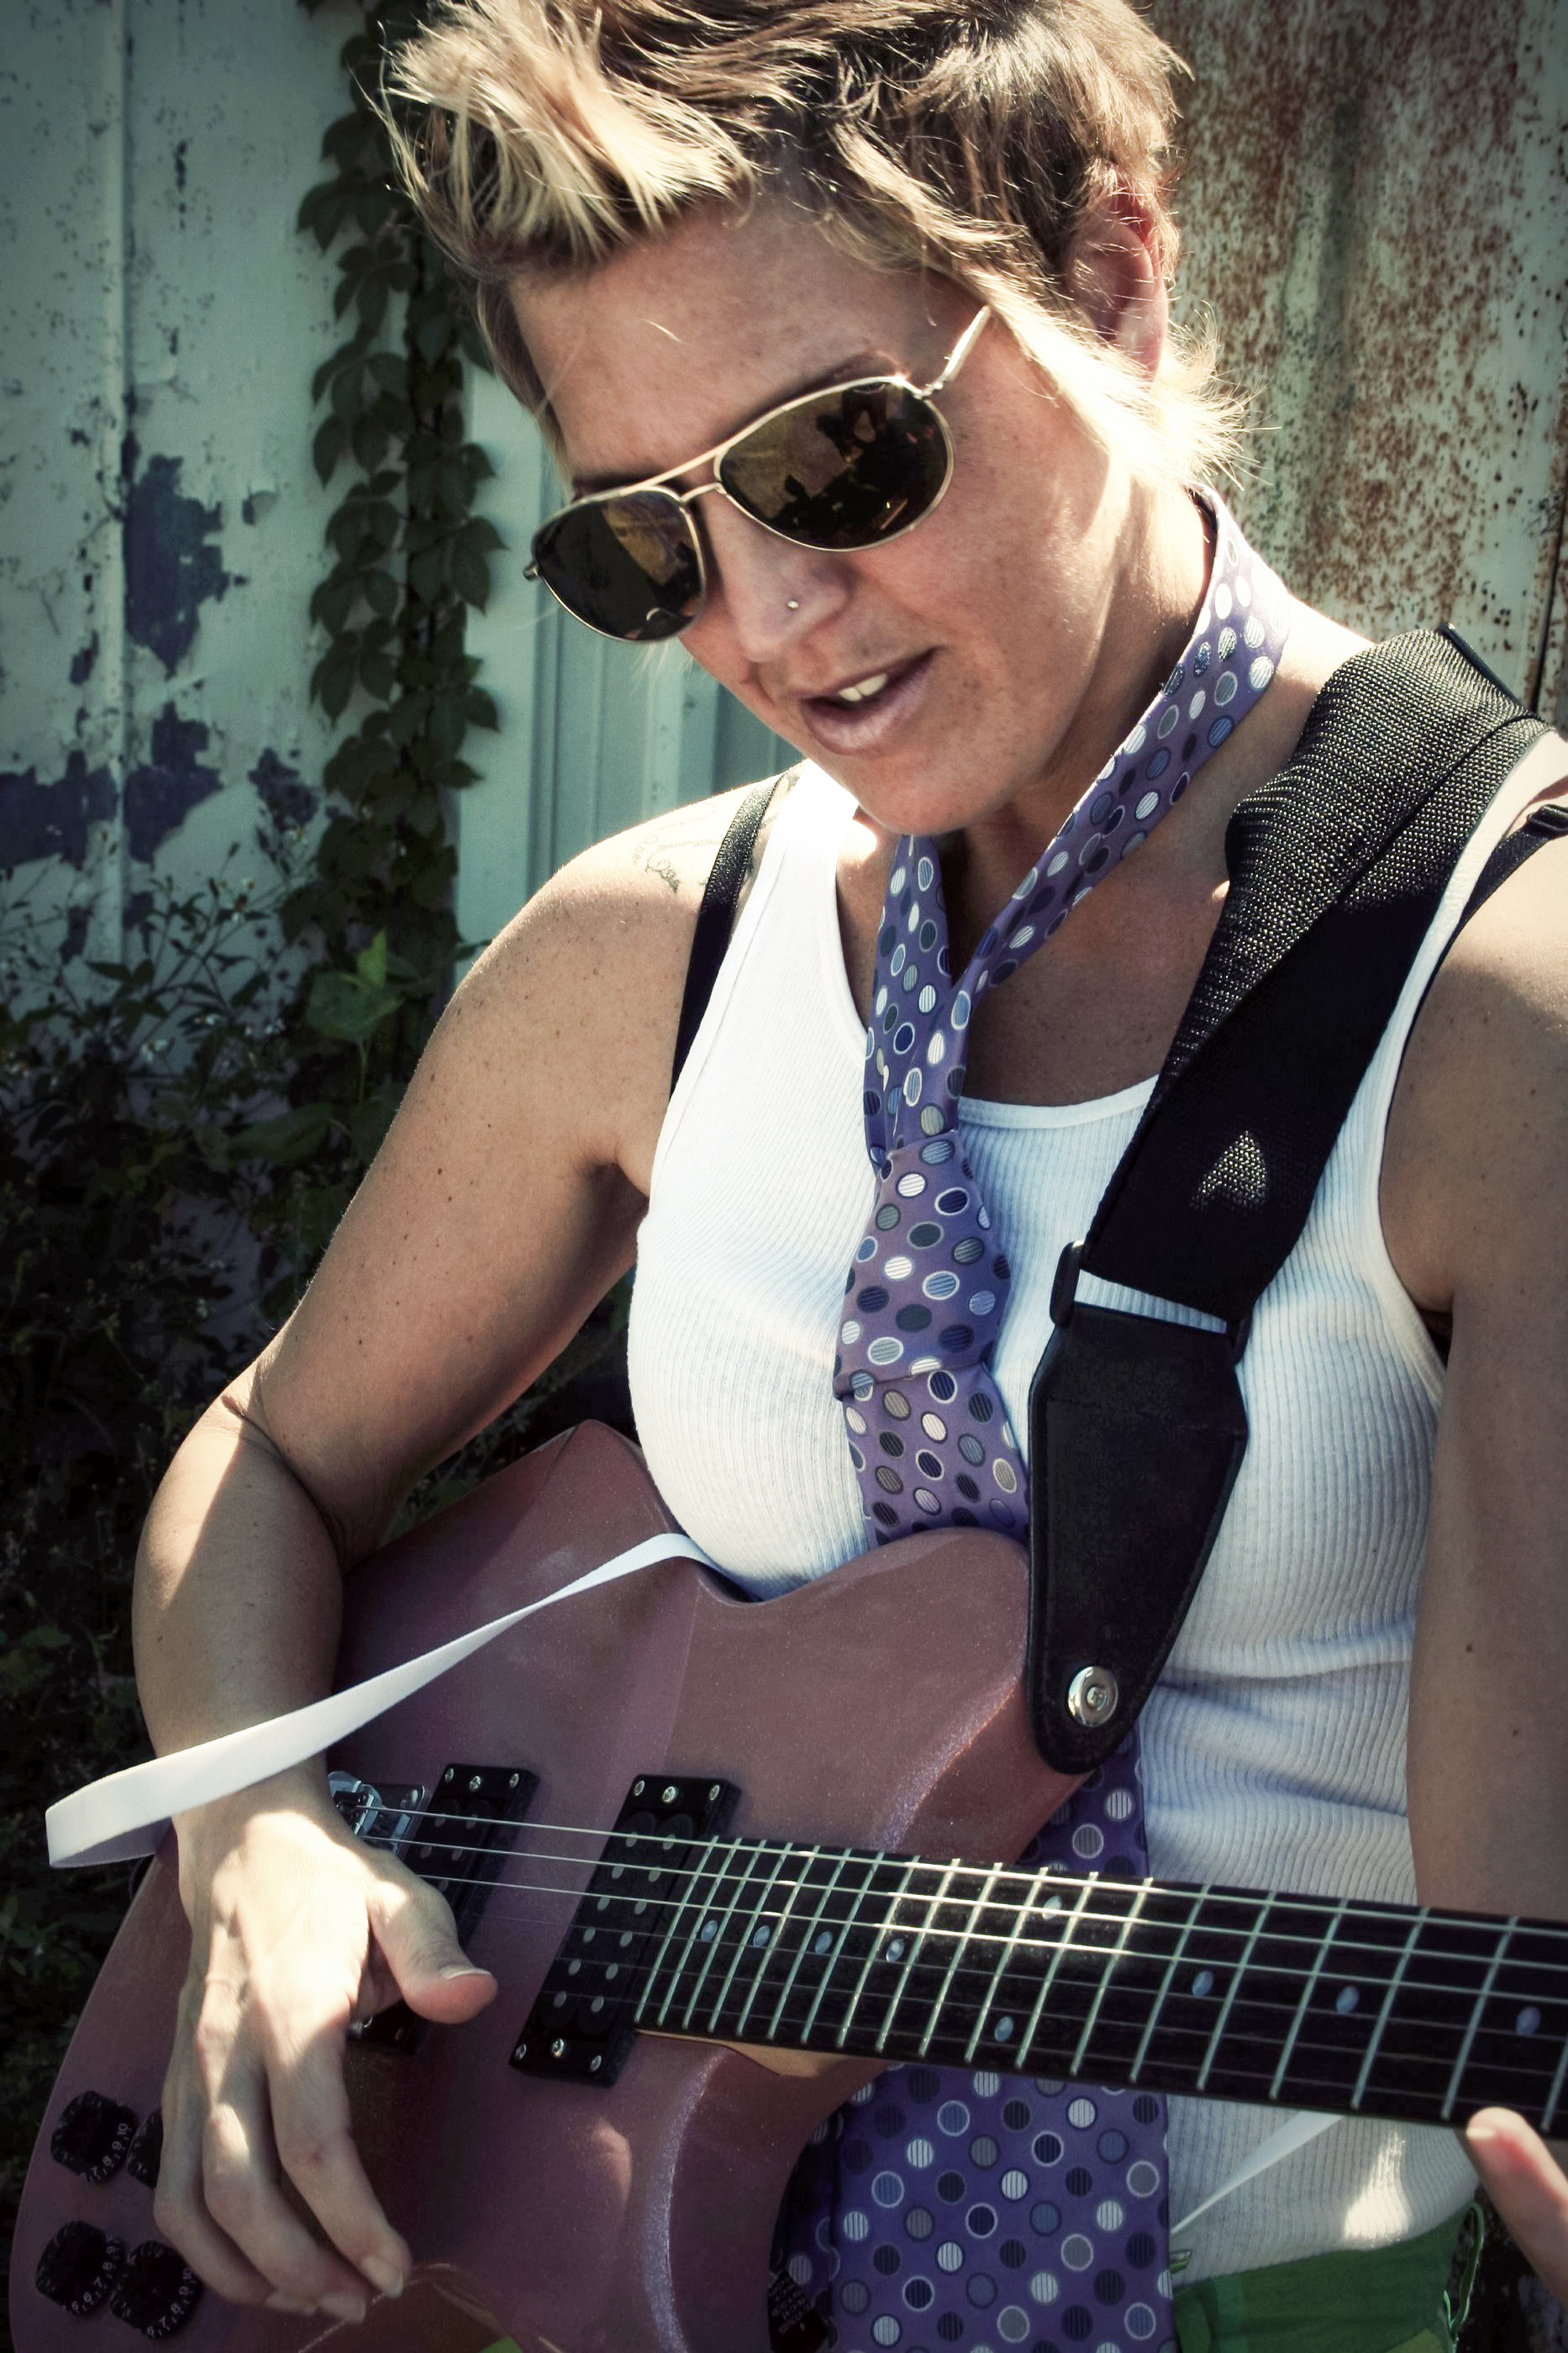
glasses, musical instrument, vision care, hairstyle, goggles, sunglasses, guitar, muscle, eyewear, musician, blue, string instrument, guitar accessory, string instrument accessory, fashion, guitarist, street fashion, plucked string instruments, electric guitar, cool, music, entertainment, vest, music artist, performing arts, bassist, concert, event, necklace, electric blue, jewellery, chest, singing, pop music, musical instrument accessory, singer, fun, fashion accessory, bass guitar, jazz guitarist, acoustic guitar, personal protective equipment, public event, performance art, Barechested, musical ensemble, street, performance, facial hair, street performance, festival, tourism